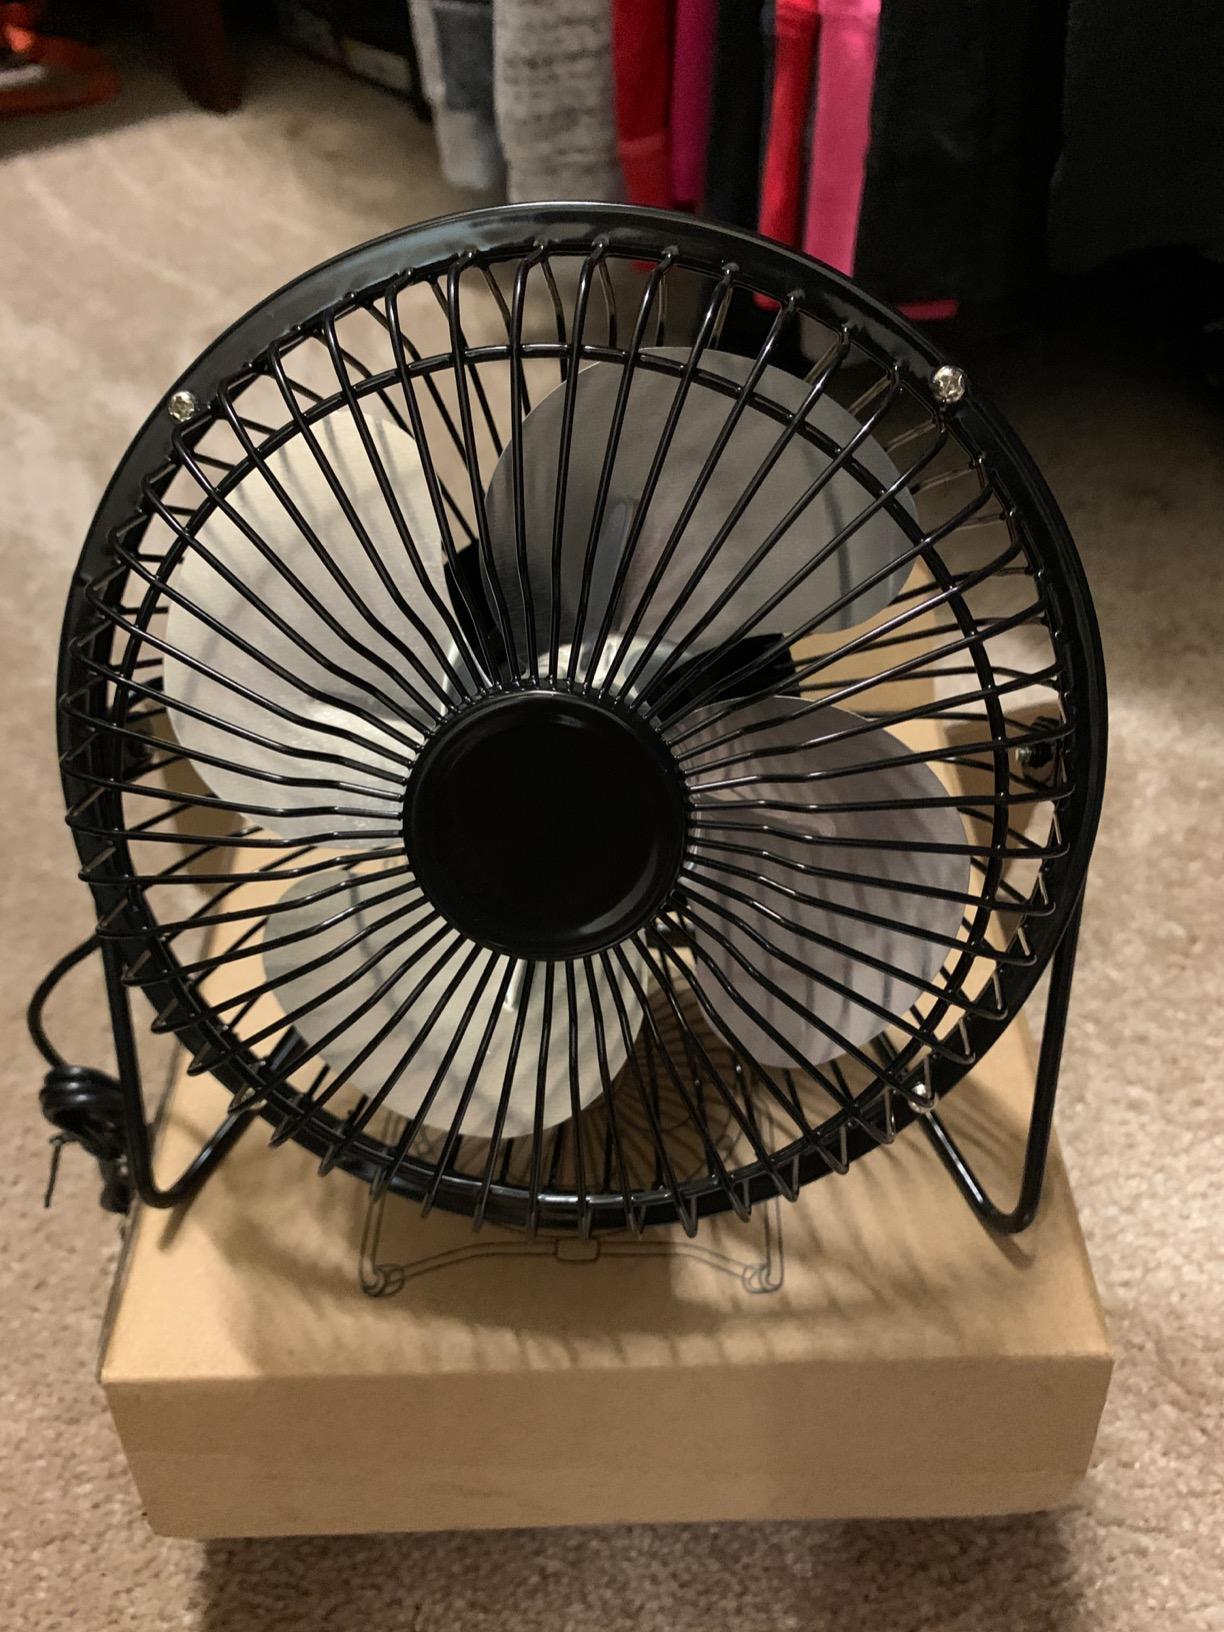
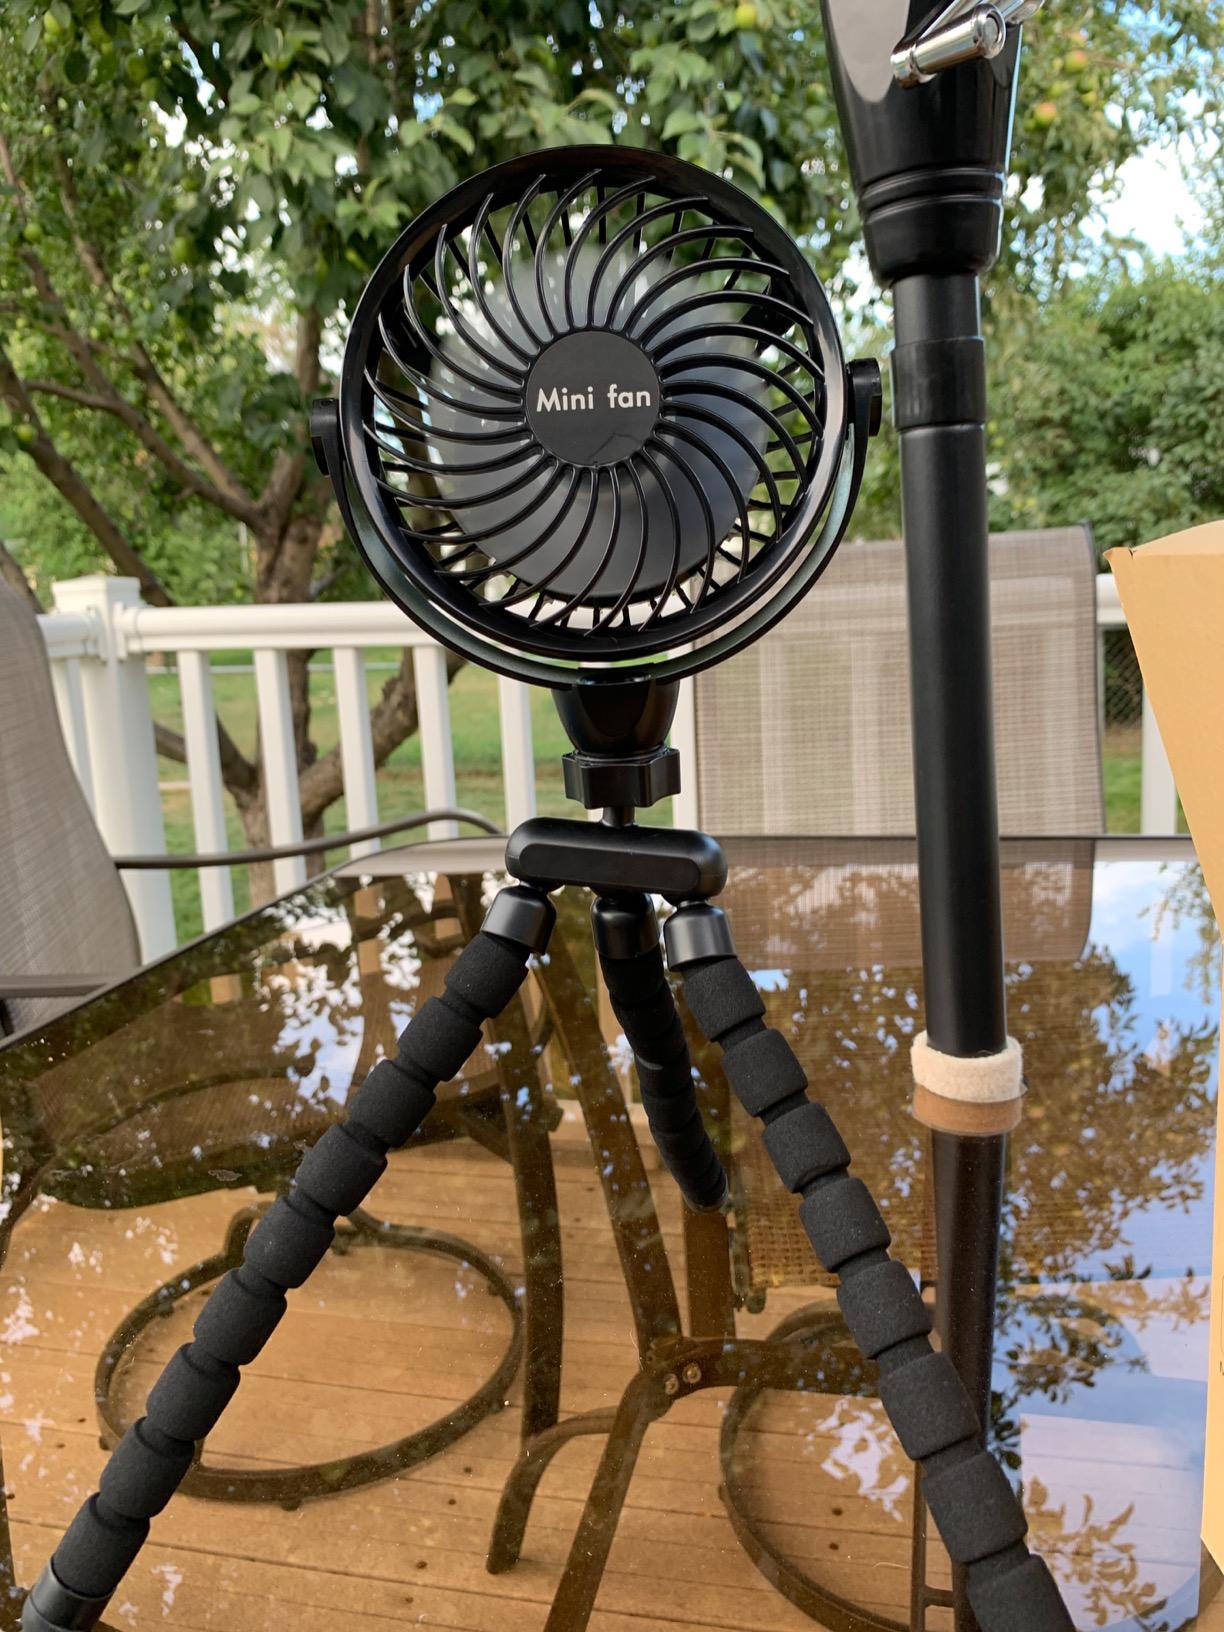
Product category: fan
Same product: no